Nishiyodogawa-ku, Osaka

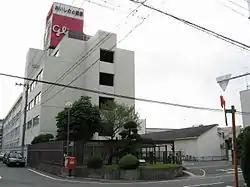
Ezaki Glico headquarters

It has a North Korean school, Osaka Fukushima Korean Elementary School.